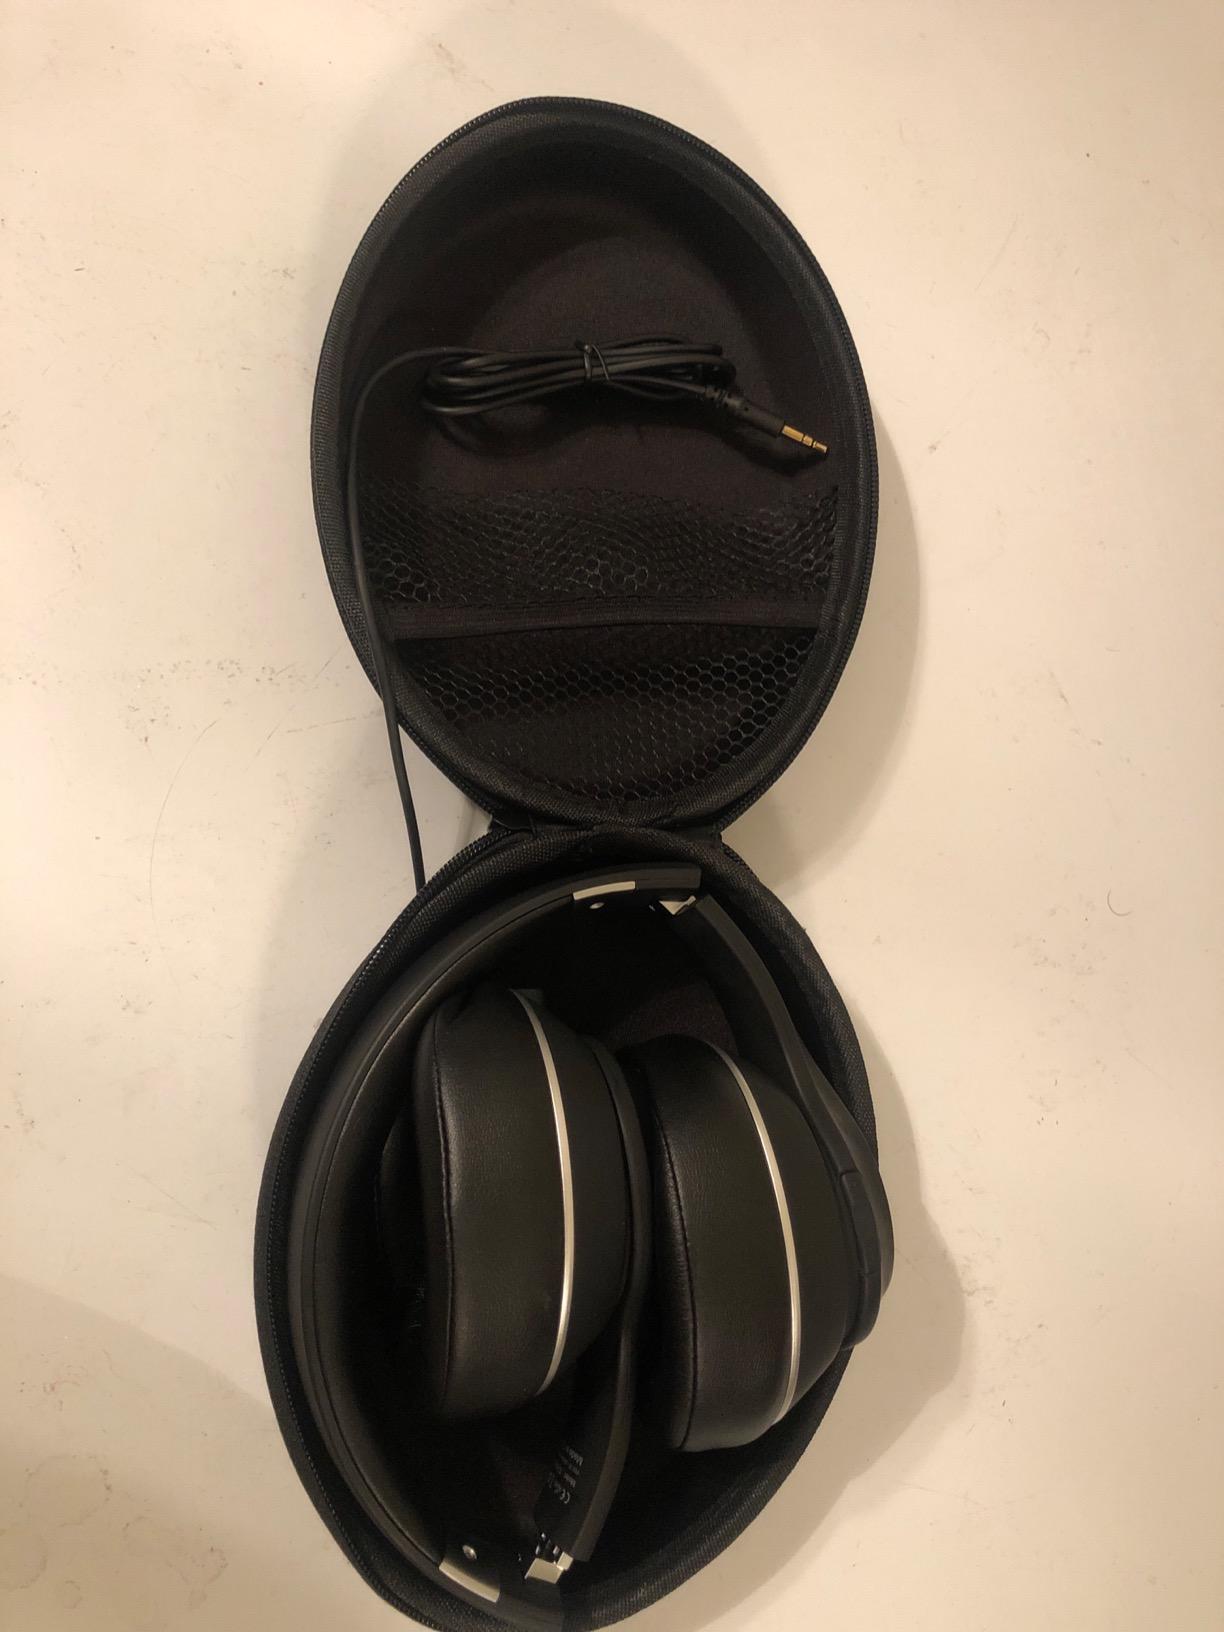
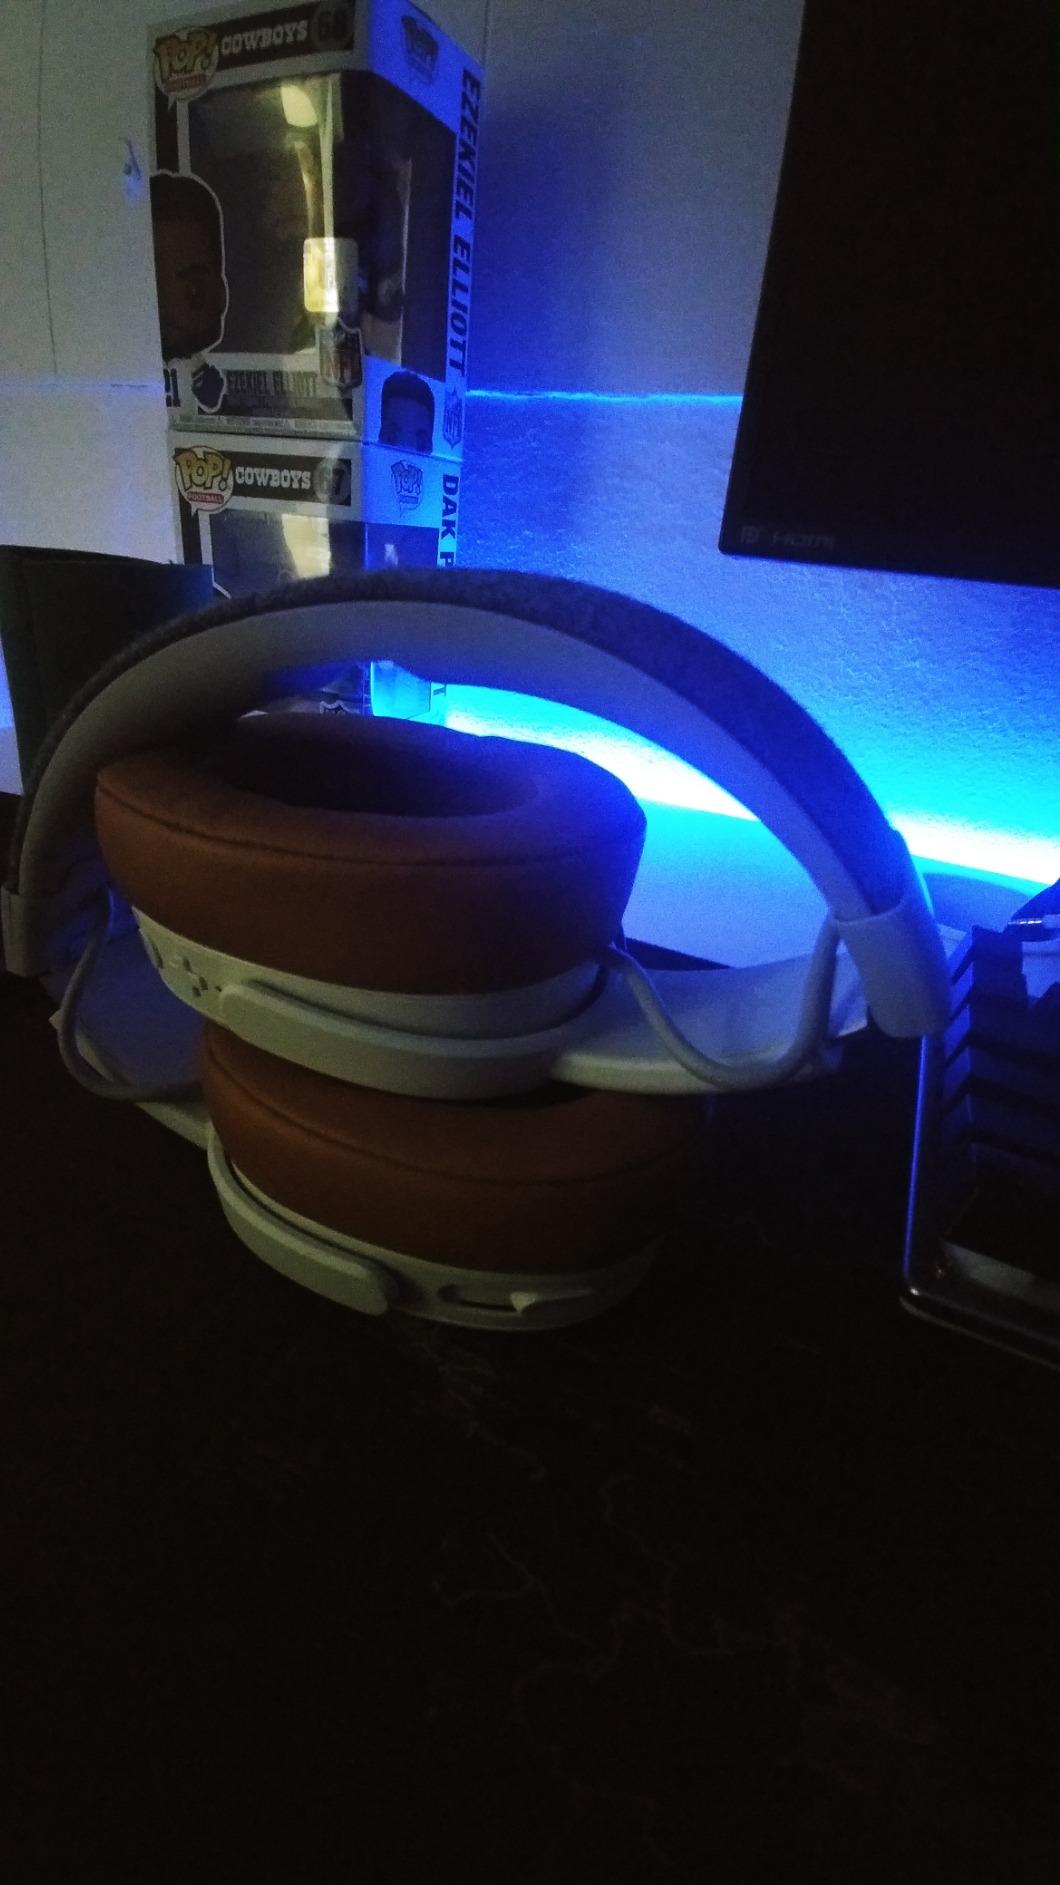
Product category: headphones
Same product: no